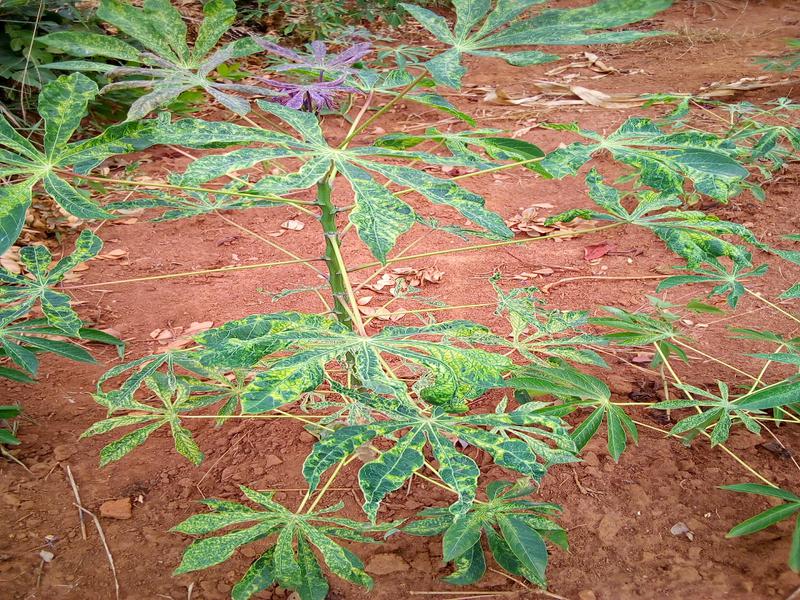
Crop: cassava
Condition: mosaic_disease